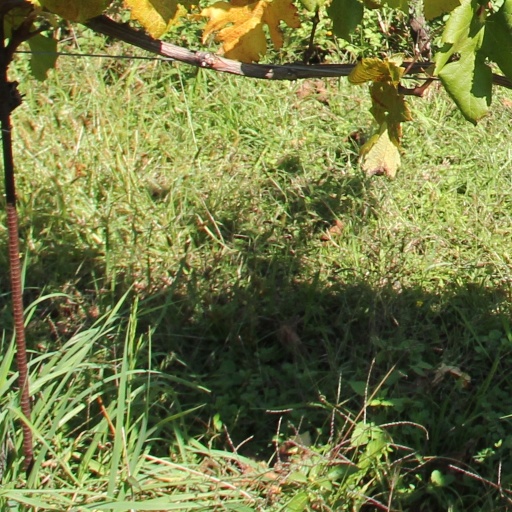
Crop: grape